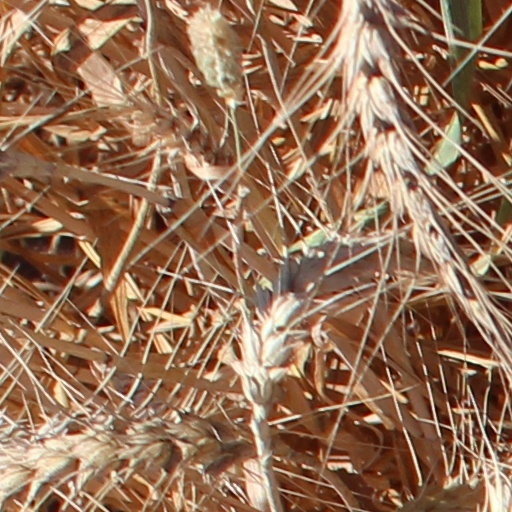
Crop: wheat